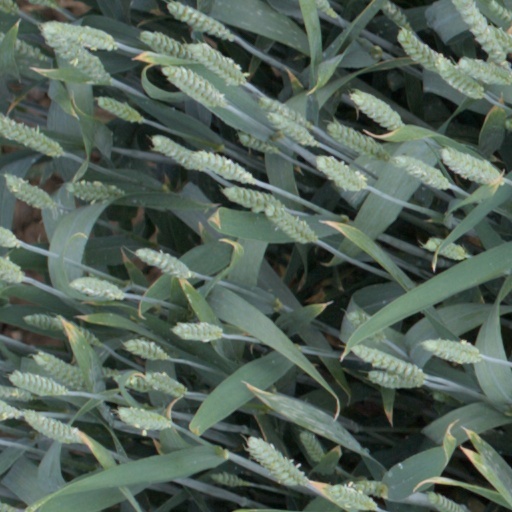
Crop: wheat